2023 Masters Tournament

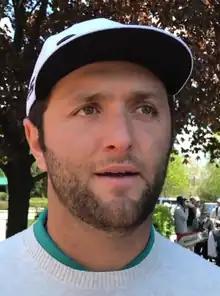
Jon Rahm won his first Masters title.

Jon Rahm came from two shots behind at the start of the final round to become the fourth Spaniard to win the Masters title.